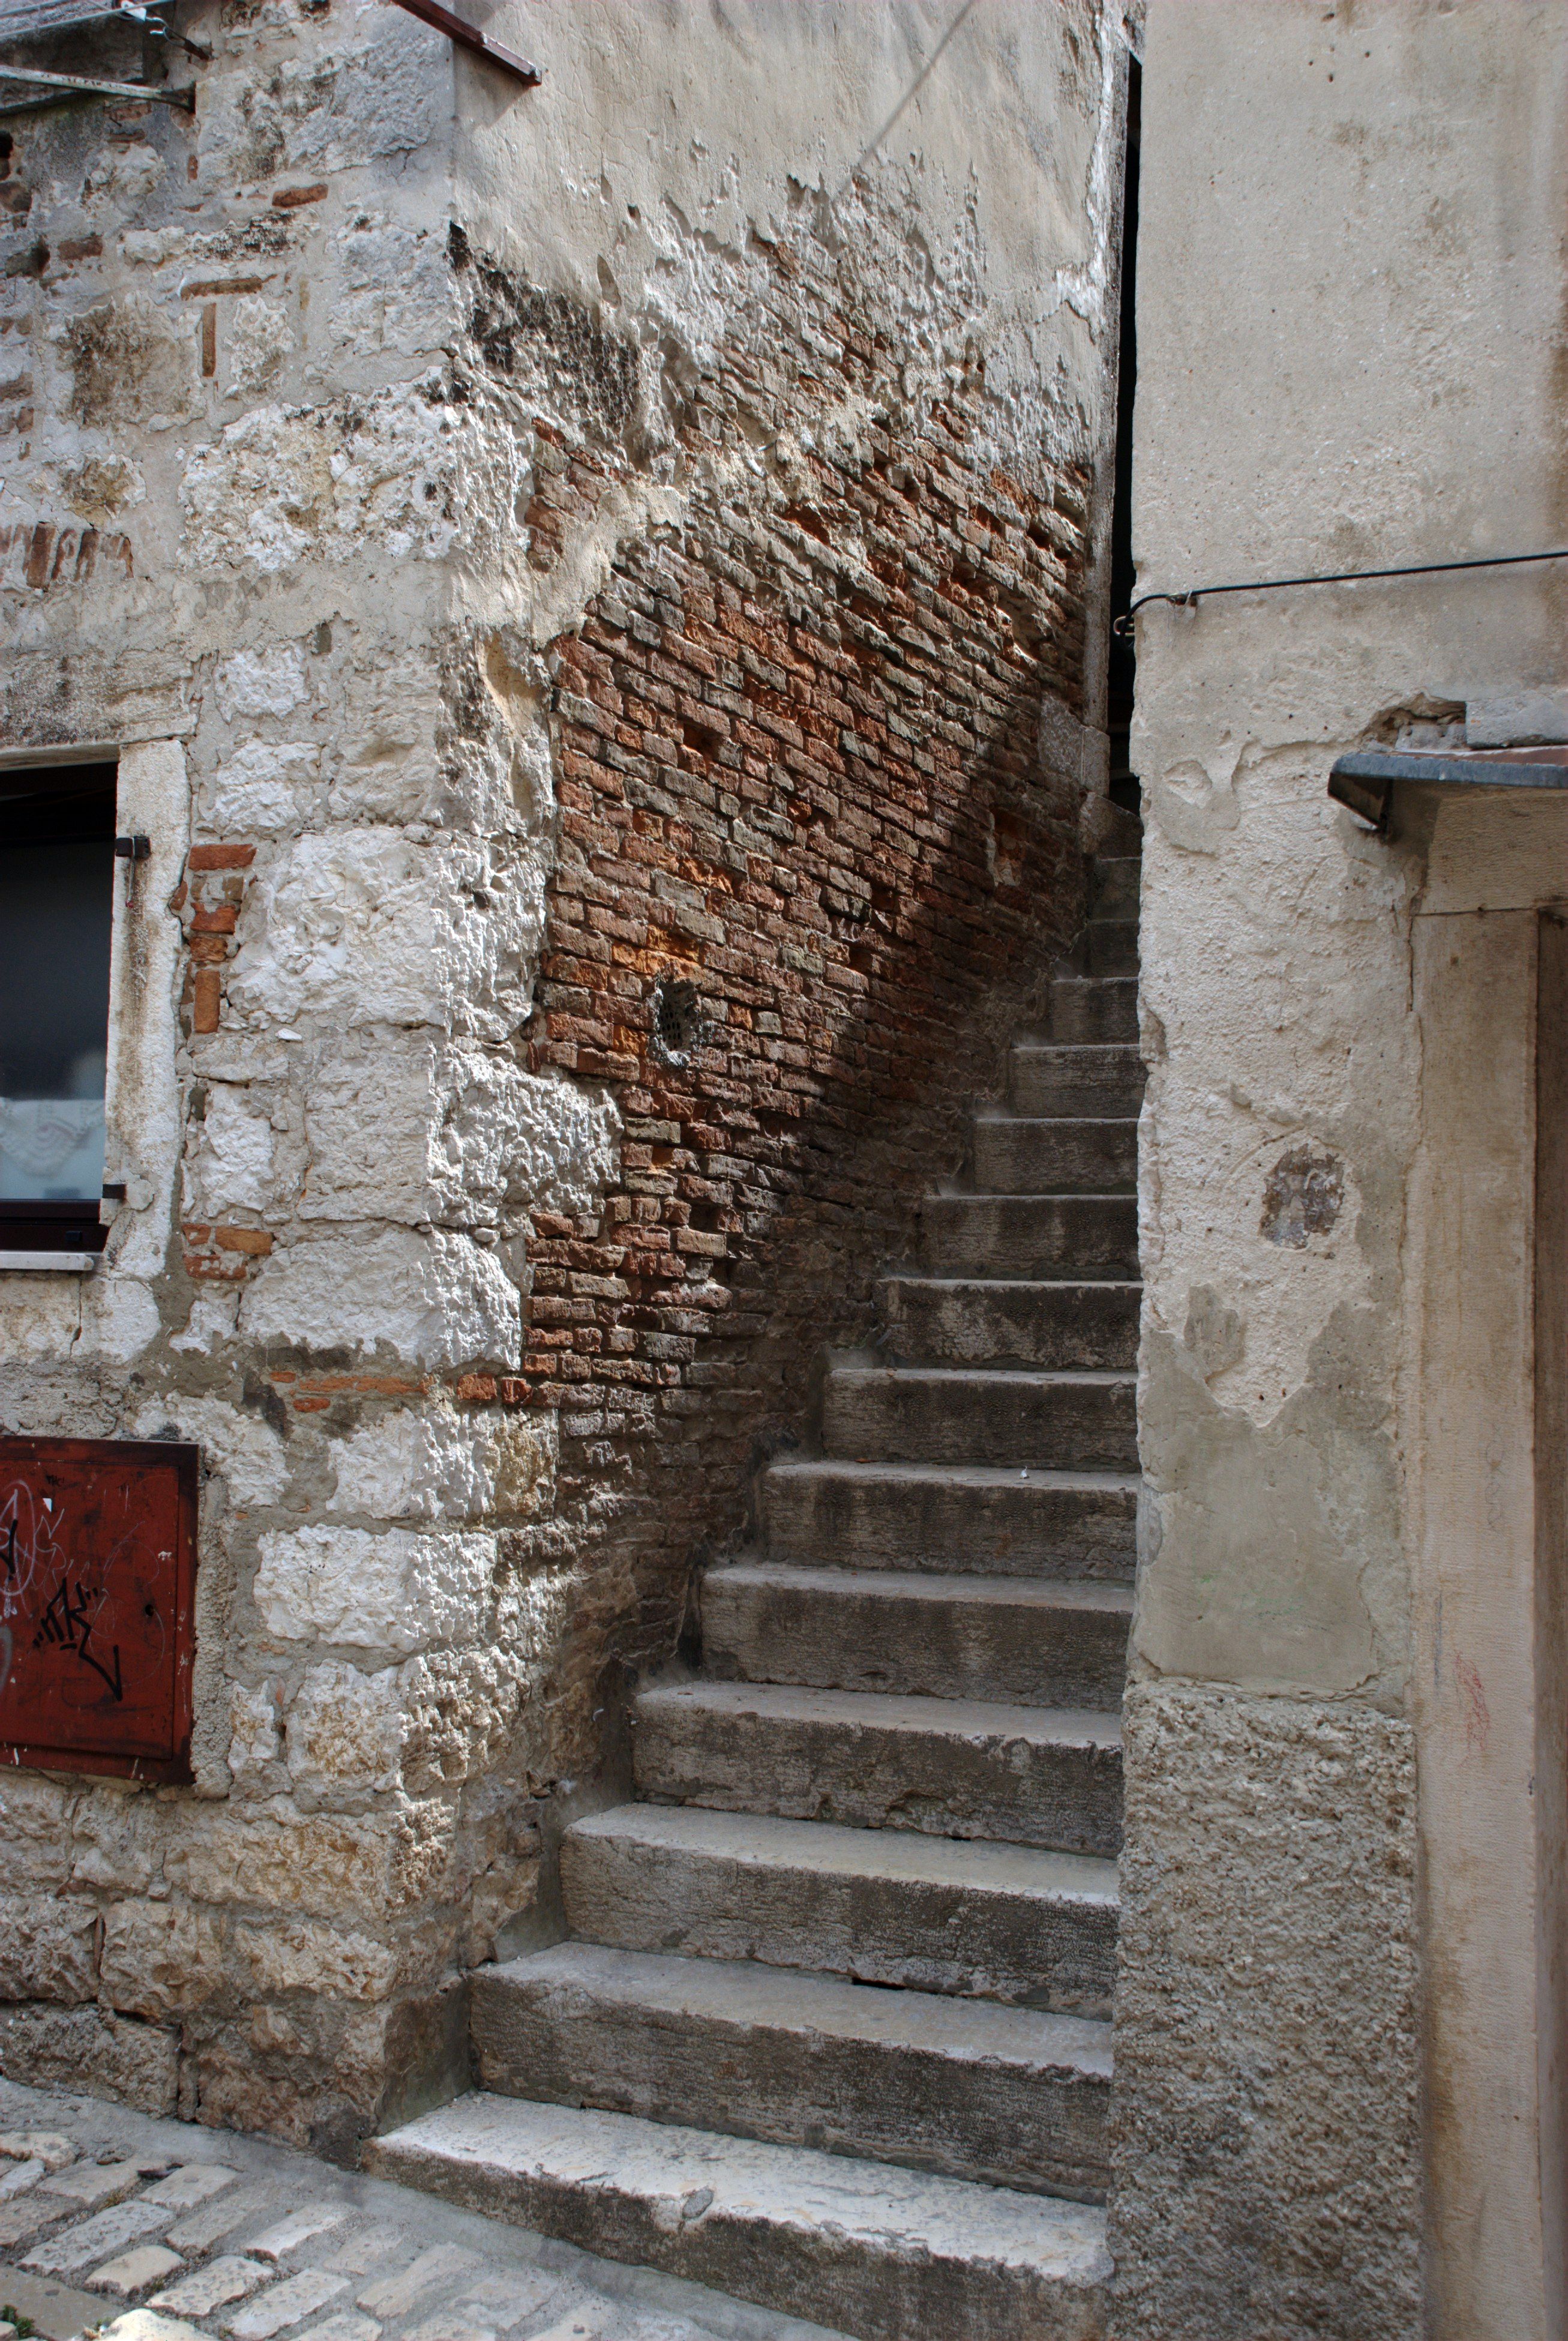
rock, architecture, house, alley, wall, facade, nikon, brick, temple, stairs, ruins, history, d80, brickwork, nikond80, ancient history